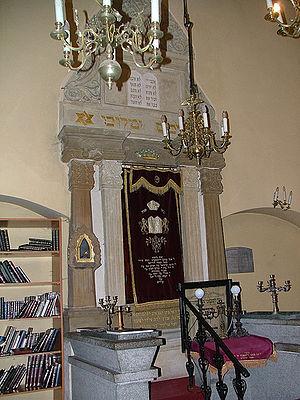
"La synagogue Rem""ou, Rem""o ou Rem""a, sise 40 rue Szeroka dans le quartier juif de Kazimierz, est la seule synagogue encore en activité à Cracovie. Elle a été fondée par le banquier du roi de Pologne Sigismond II, Izrael Isserl Auerbach, pour son fils Mojżesz ben Israel Isserles, dit le Rem""ou.